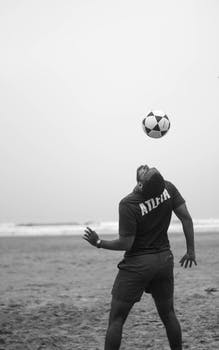
Label: No Watermark